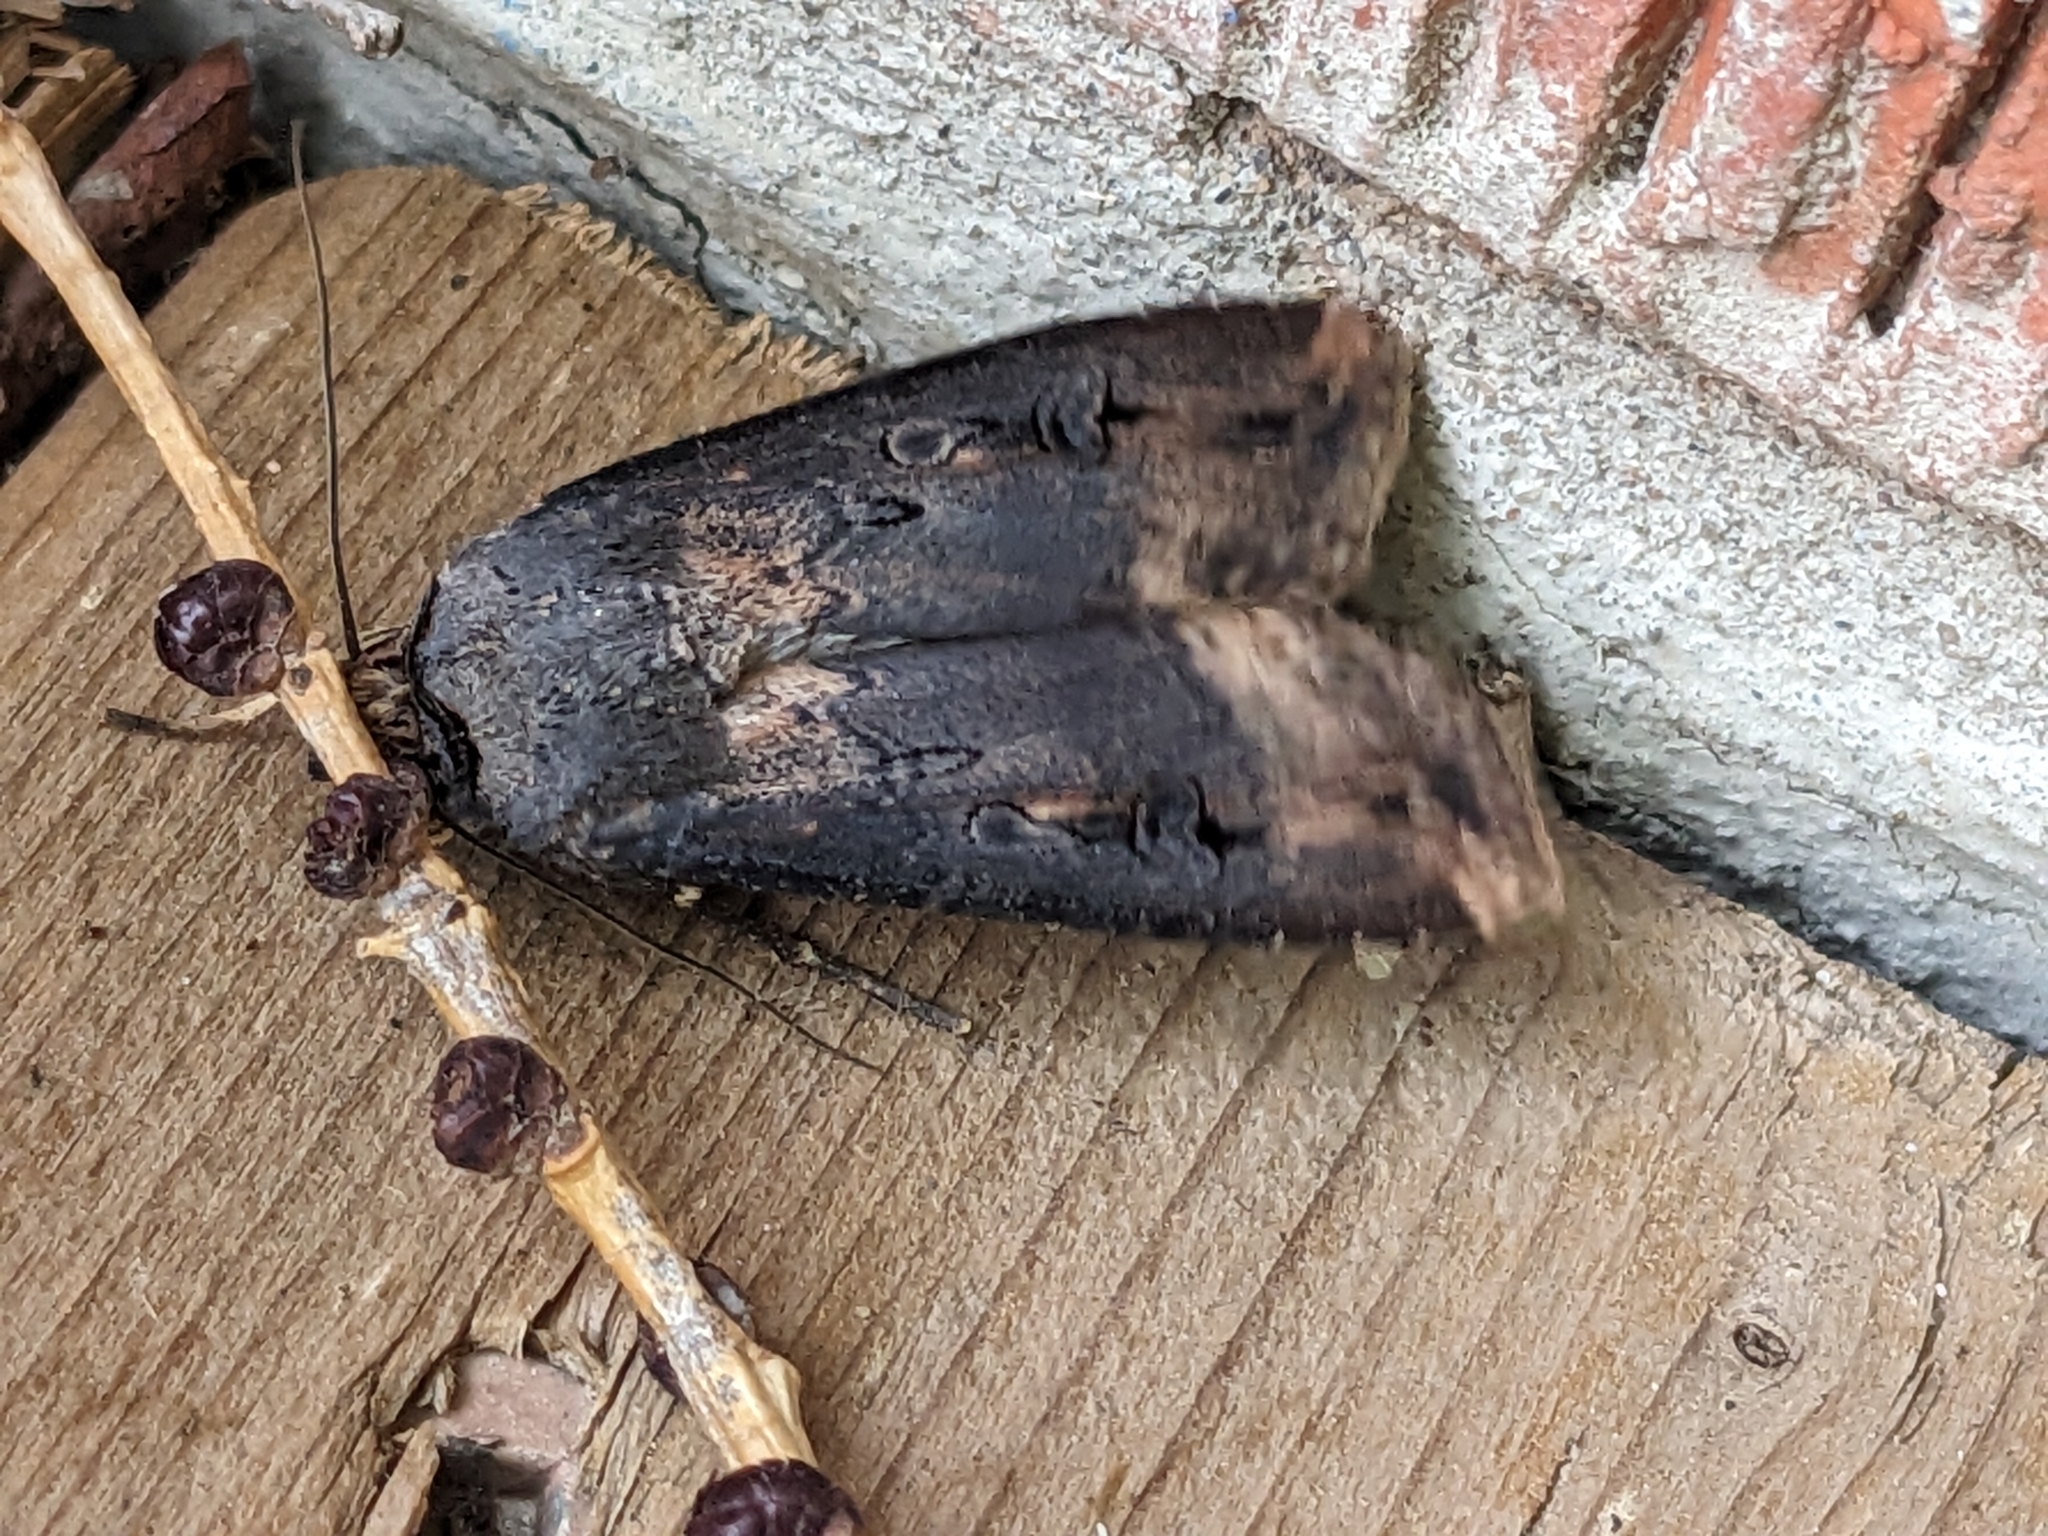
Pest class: cutworms